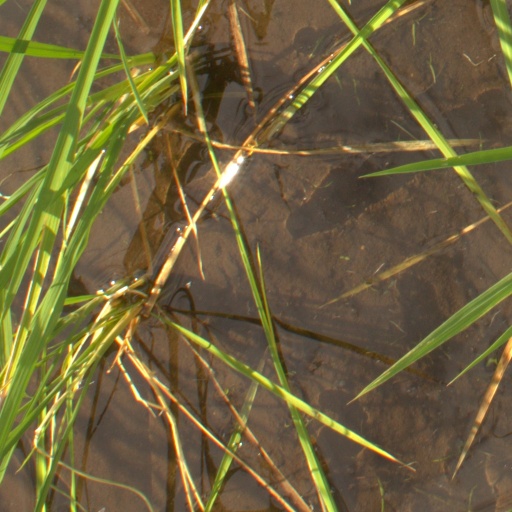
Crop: rice